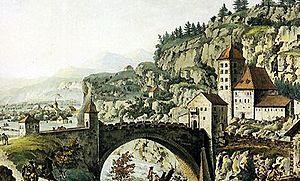
Saint-Maurice est une commune suisse du canton du Valais, située dans le district homonyme dont elle est le chef-lieu.
Le château de Saint-Maurice dit le « château des gouverneurs » se trouve à l'entrée de Saint-Maurice dans le canton du Valais en Suisse. Il a été érigé sur le défilé de Saint-Maurice, à un endroit encaissé bordé d'un côté par un versant abrupt et de l'autre côté par le Rhône. Véritable verrou sur la plaine et gardant l'accès vers le Valais central ainsi que le pont médiéval du XIIᵉ siècle menant à la rive vaudoise, il n'est distant que d'une dizaine de mètres du fleuve.